François Bourdon

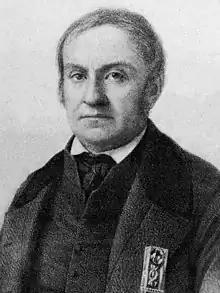
François Bourdon

François Prudent Bourdon (29 July 1797 – 19 April 1865) was a French engineer and inventor, mainly interested in development of steam-powered boats for inland navigation. He is known for designing one of the first steam hammers.